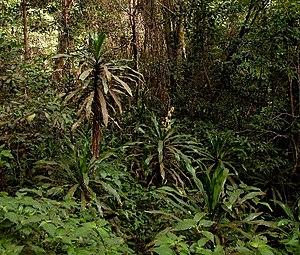
Dracaena fragrans, le dragonnier parfumé ou dragonnier d'Afrique tropicale, communément appelé simplement dragonnier, est une espèce de plantes de la famille des Liliacées selon la classification classique ou des Asparagaceae selon la classification phylogénétique, originaire d'Afrique tropicale. Elle est très répandue comme plante d'appartement pour son beau feuillage très souvent panaché et pour sa facilité de culture.